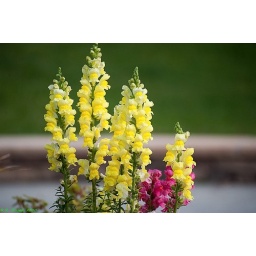
Saw these outside an office building in South Bay.Nikon D700 + Nikkor 70-300 AF-S VR_ND74091